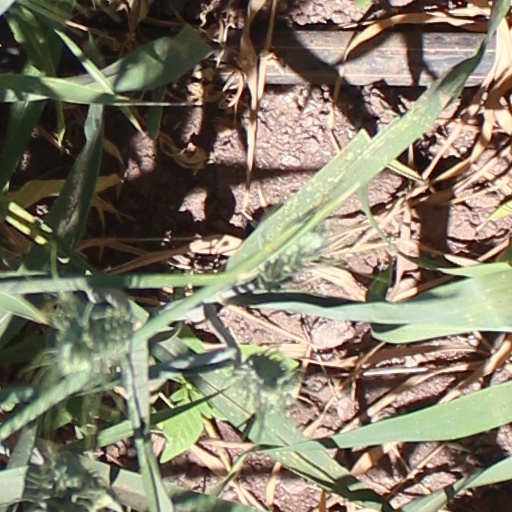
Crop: wheat